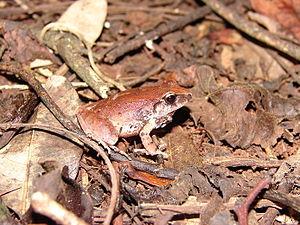
Les Holoadeninae sont une sous-famille d'amphibiens de la famille des Craugastoridae.
Barycholos ternetzi est une espèce d'amphibiens de la famille des Craugastoridae.